Islands of the Clyde

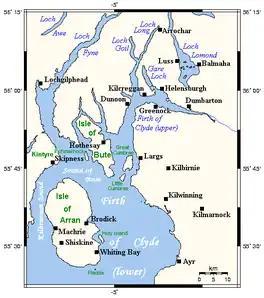
The Firth of Clyde

The Highland Boundary Fault runs past Bute and through the northern part of Arran. Therefore, from a geological perspective, some of the islands are in the Highlands and some in the Central Lowlands. As a result of Arran's geological similarity to Scotland, it is sometimes referred to as "Scotland in miniature" and the island is a popular destination for geologists. They come to Arran to study its intrusive igneous landforms, such as sills and dykes, as well as its sedimentary and metasedimentary rocks, which range widely in age. Visiting in 1787, the geologist James Hutton found his first example of an unconformity there. The spot where he discovered it is one of the most famous places in the history of the study of geology. The group of weakly metamorphosed rocks that form the Highland Border Complex lie discontinuously along the Highland Boundary Fault. One of the most prominent exposures is along Loch Fad on Bute. Ailsa Craig, which lies some south of Arran, has been quarried for a rare type of micro-granite containing riebeckite, known as "Ailsite". It is used by Kays of Scotland to make curling stones. (As of 2004, 60 to 70% of all curling stones in use globally were made from granite quarried on the island.)